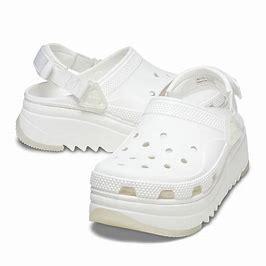
Brand: Crocs
Model: 100